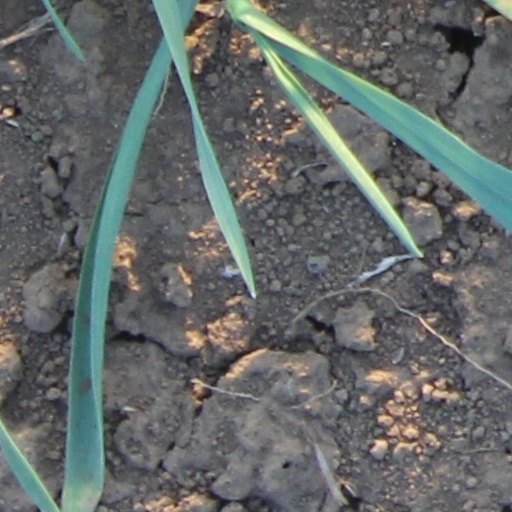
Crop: wheat